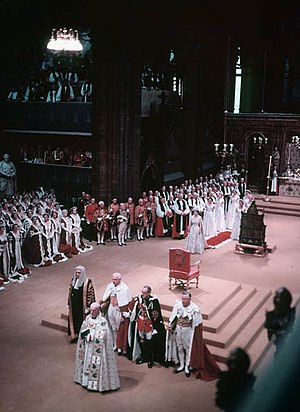
Elizabeth 2. af Storbritannien / Regeringstid
Elizabeth 2.'s kroning i Westminster Abbey i 1953.
Dronning Elizabeth II af Storbritannien er dronning og statsoverhoved for Det Forenede Kongerige Storbritannien og Nordirland og 15 andre Commonwealth-lande herunder Australien, Canada, New Zealand og Jamaica. Hun er mest engageret i Storbritannien, hvor hun normalt opholder sig, og hvor hendes forfædre har regeret i mere end 1000 år.